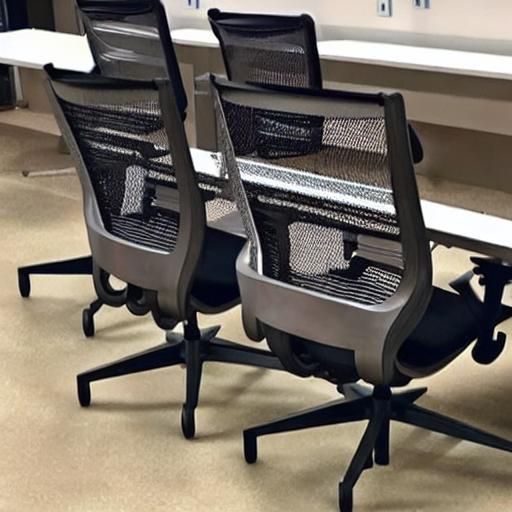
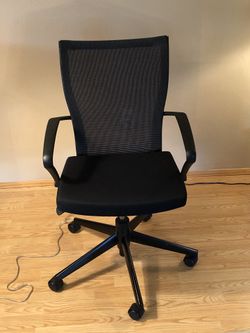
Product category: items_chair
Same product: no